Book of Kells

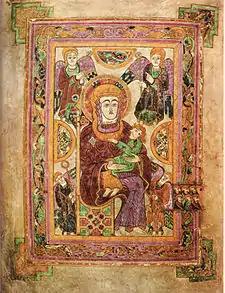
Folio 7v contains an image of the Virgin and Child. This is the oldest extant image of the Virgin Mary in a Western manuscript.

The preliminary matter is introduced by an iconic image of the Virgin and Child (folio 7v), the first representation of the Virgin Mary in a Western manuscript. Mary is shown in an odd mixture of frontal and three-quarter pose. This miniature also bears a stylistic similarity to the carved image on the lid of St. Cuthbert's coffin of 698. The iconography of the miniature seems to derive from Byzantine, Armenian or Coptic art.